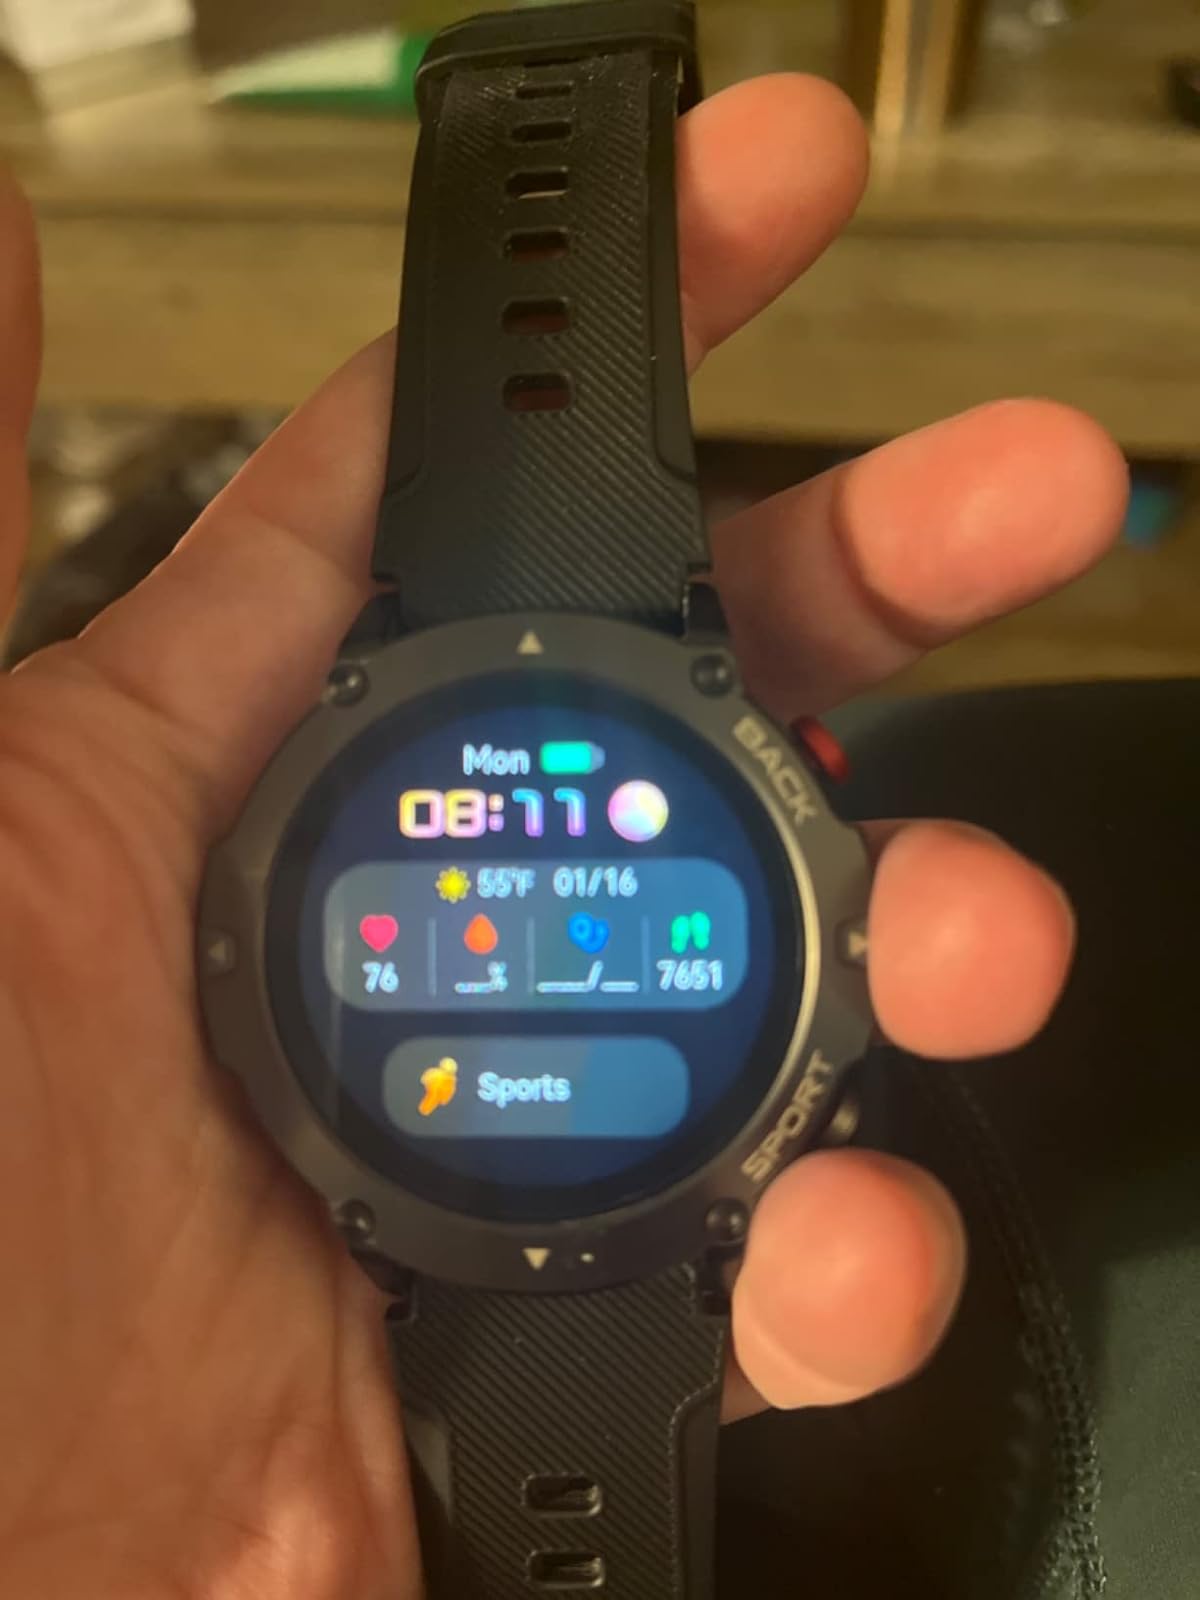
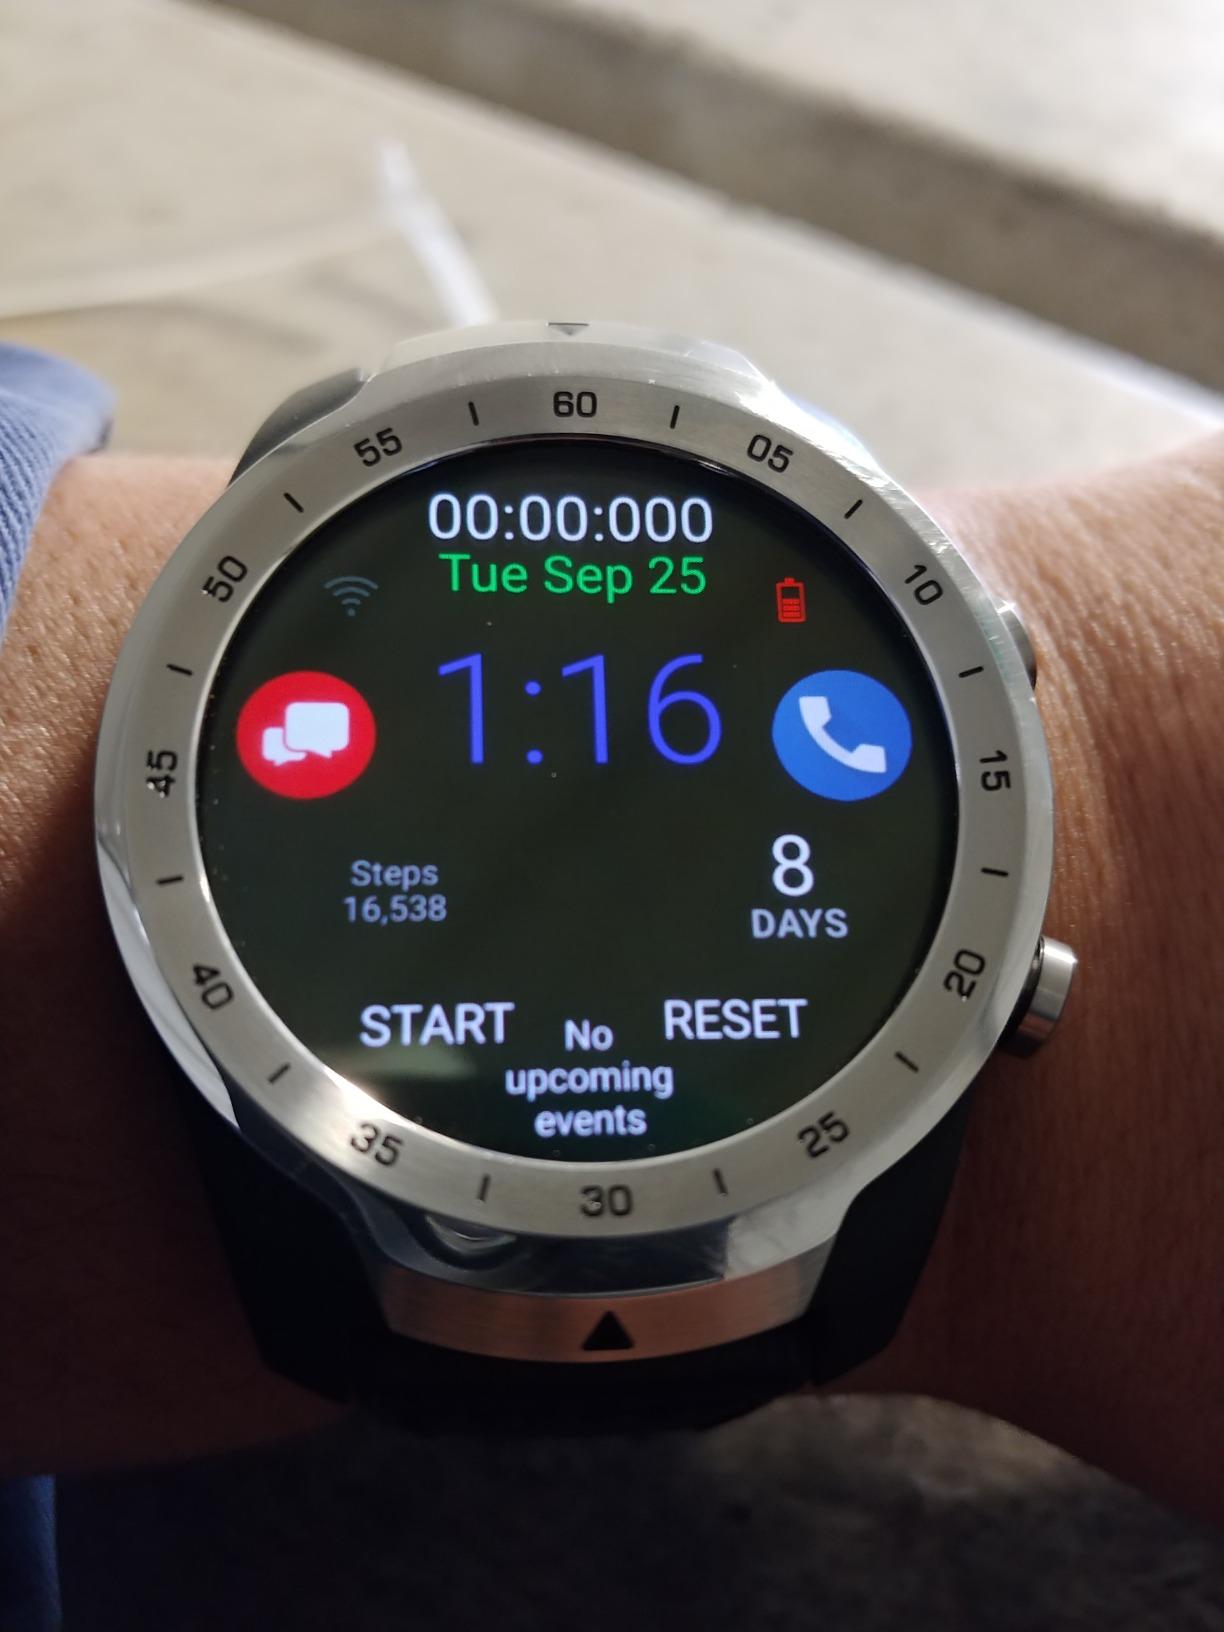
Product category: smartwatch
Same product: no